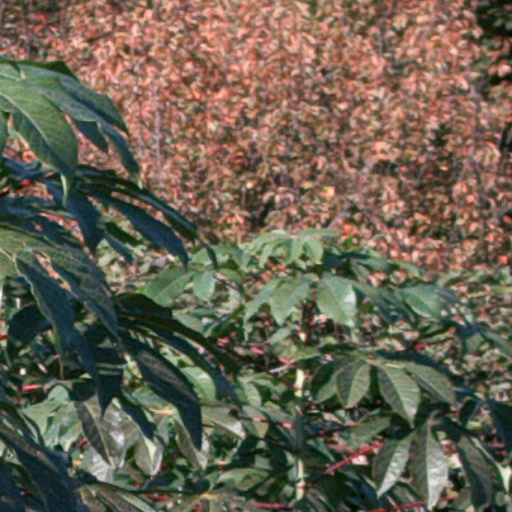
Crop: cassava